Denver Harbor, Houston

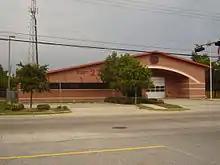
Fire Station 27

It is a part of Houston City Council District H. The City of Houston operates Fire Station 27. As World War II began, the city government was working on plans for Station 27. It opened at the intersection of Kress Street and Lyons Avenue in 1941. In November 2002 the groundbreaking for the current Station 27, larger than the previous one, occurred. A Community Development Block Grant funded the new station. It opened at its current location, 6515 Lyons Avenue, in May 2004.